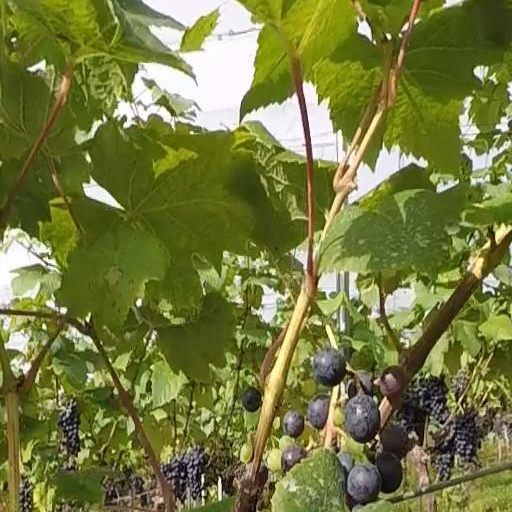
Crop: grape